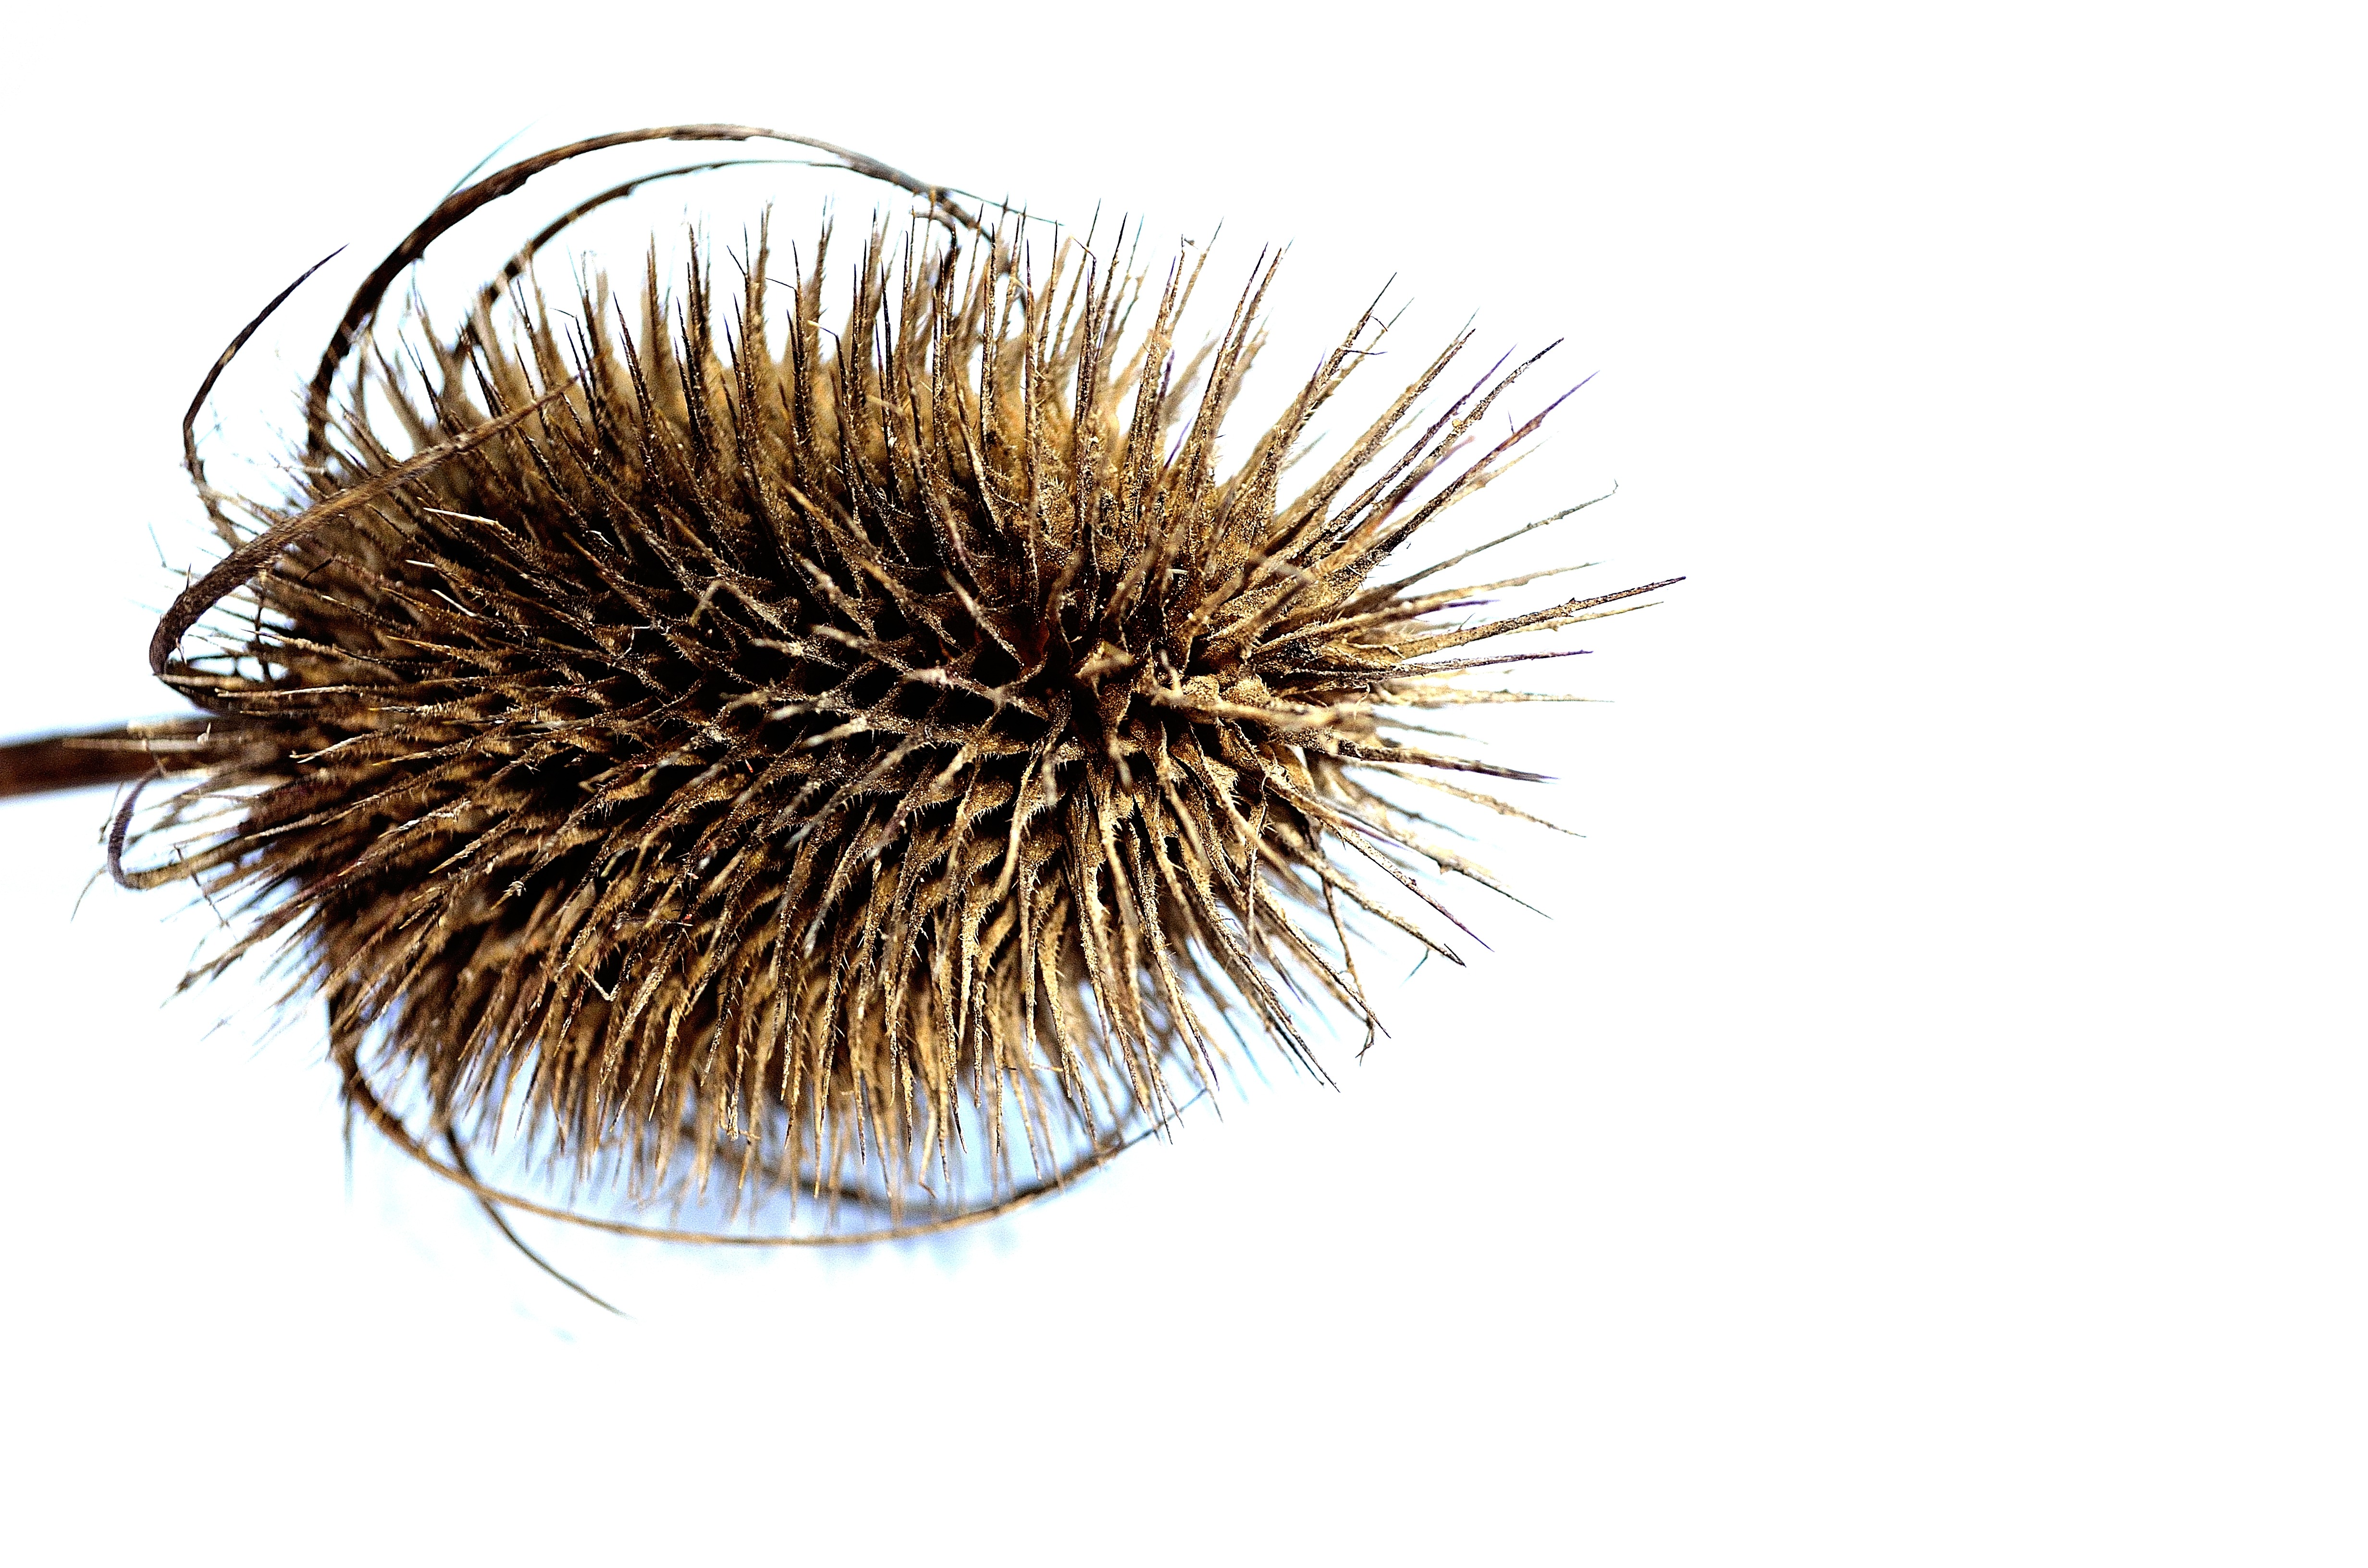
branch, plant, produce, macro, season, invertebrate, background, prickles, thistle, sea urchin, echinoderm, echidna